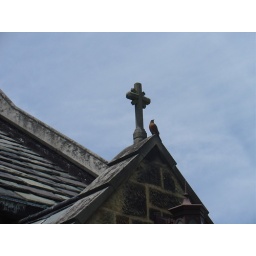
bird by the cross